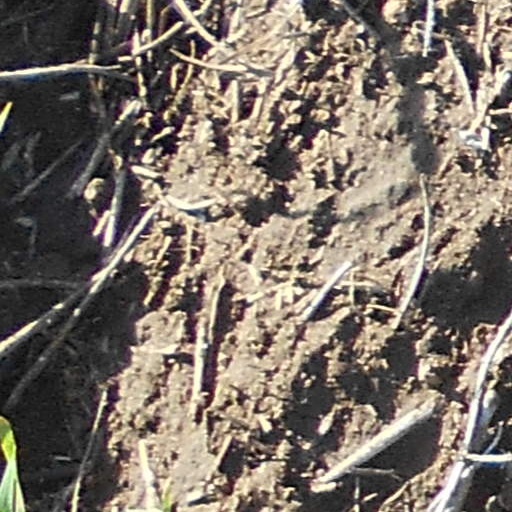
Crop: wheat